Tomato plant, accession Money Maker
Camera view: vertical (180 deg); turntable rotation: 60 degrees
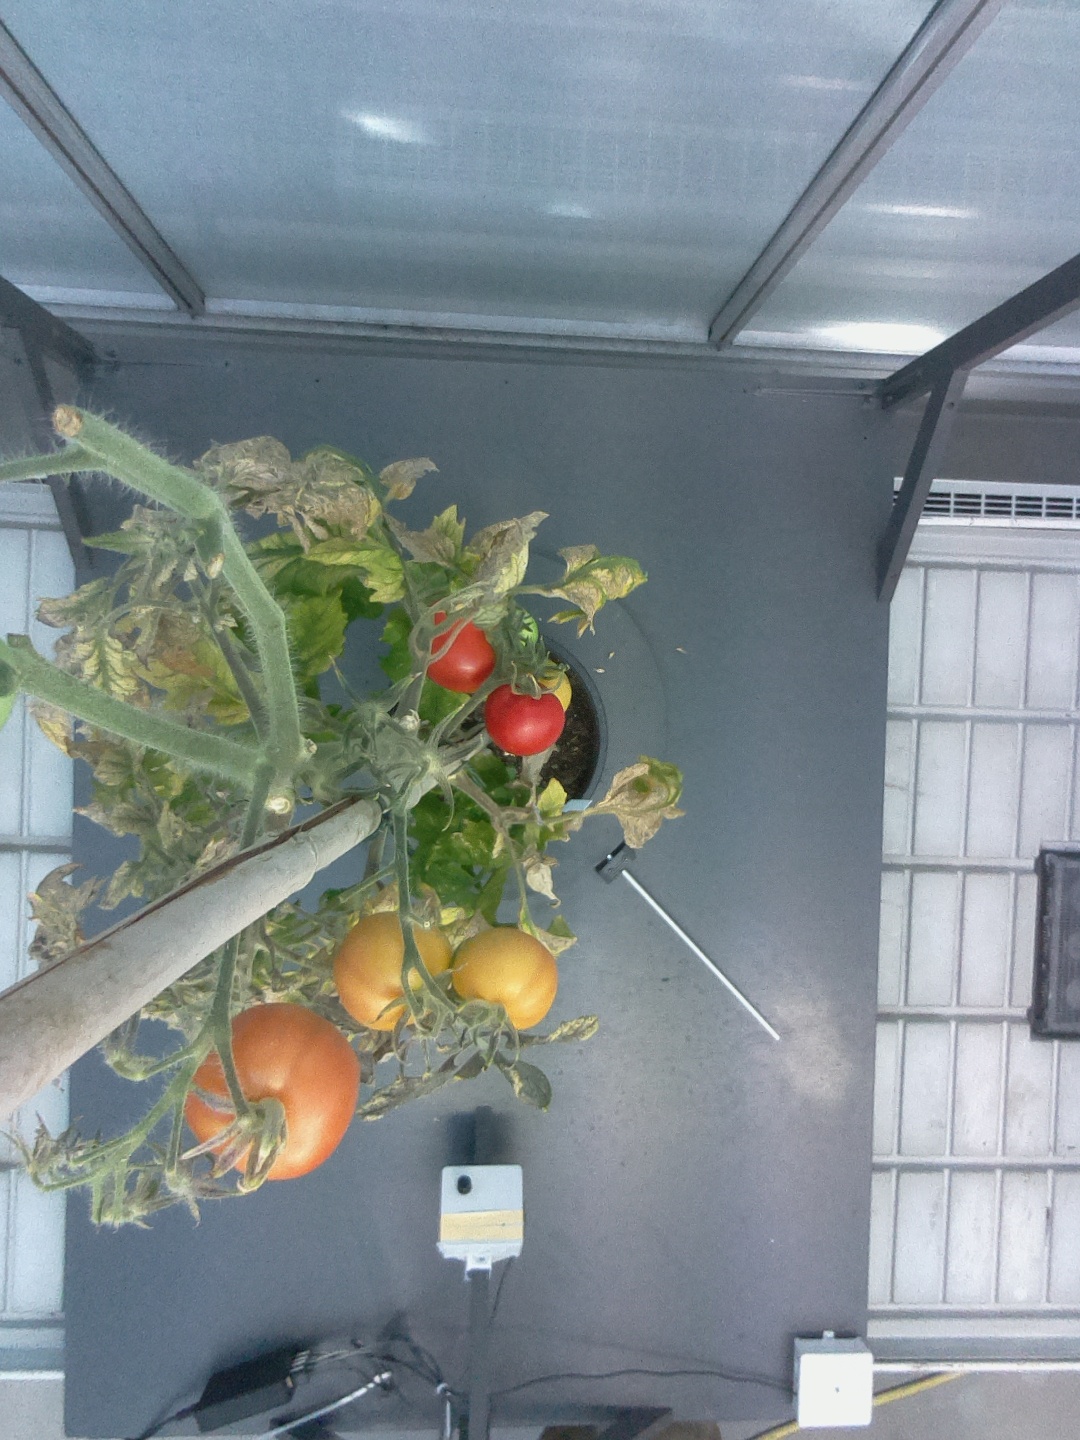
BBCH growth stage 84: 40%-50% of fruits show typical fully ripe color